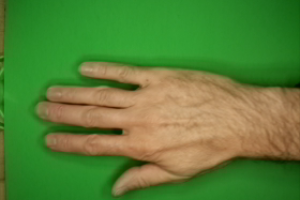
Label: paper